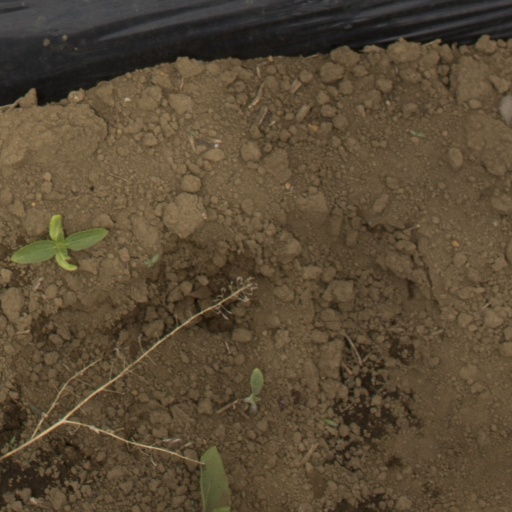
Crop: Jerusalem artichoke